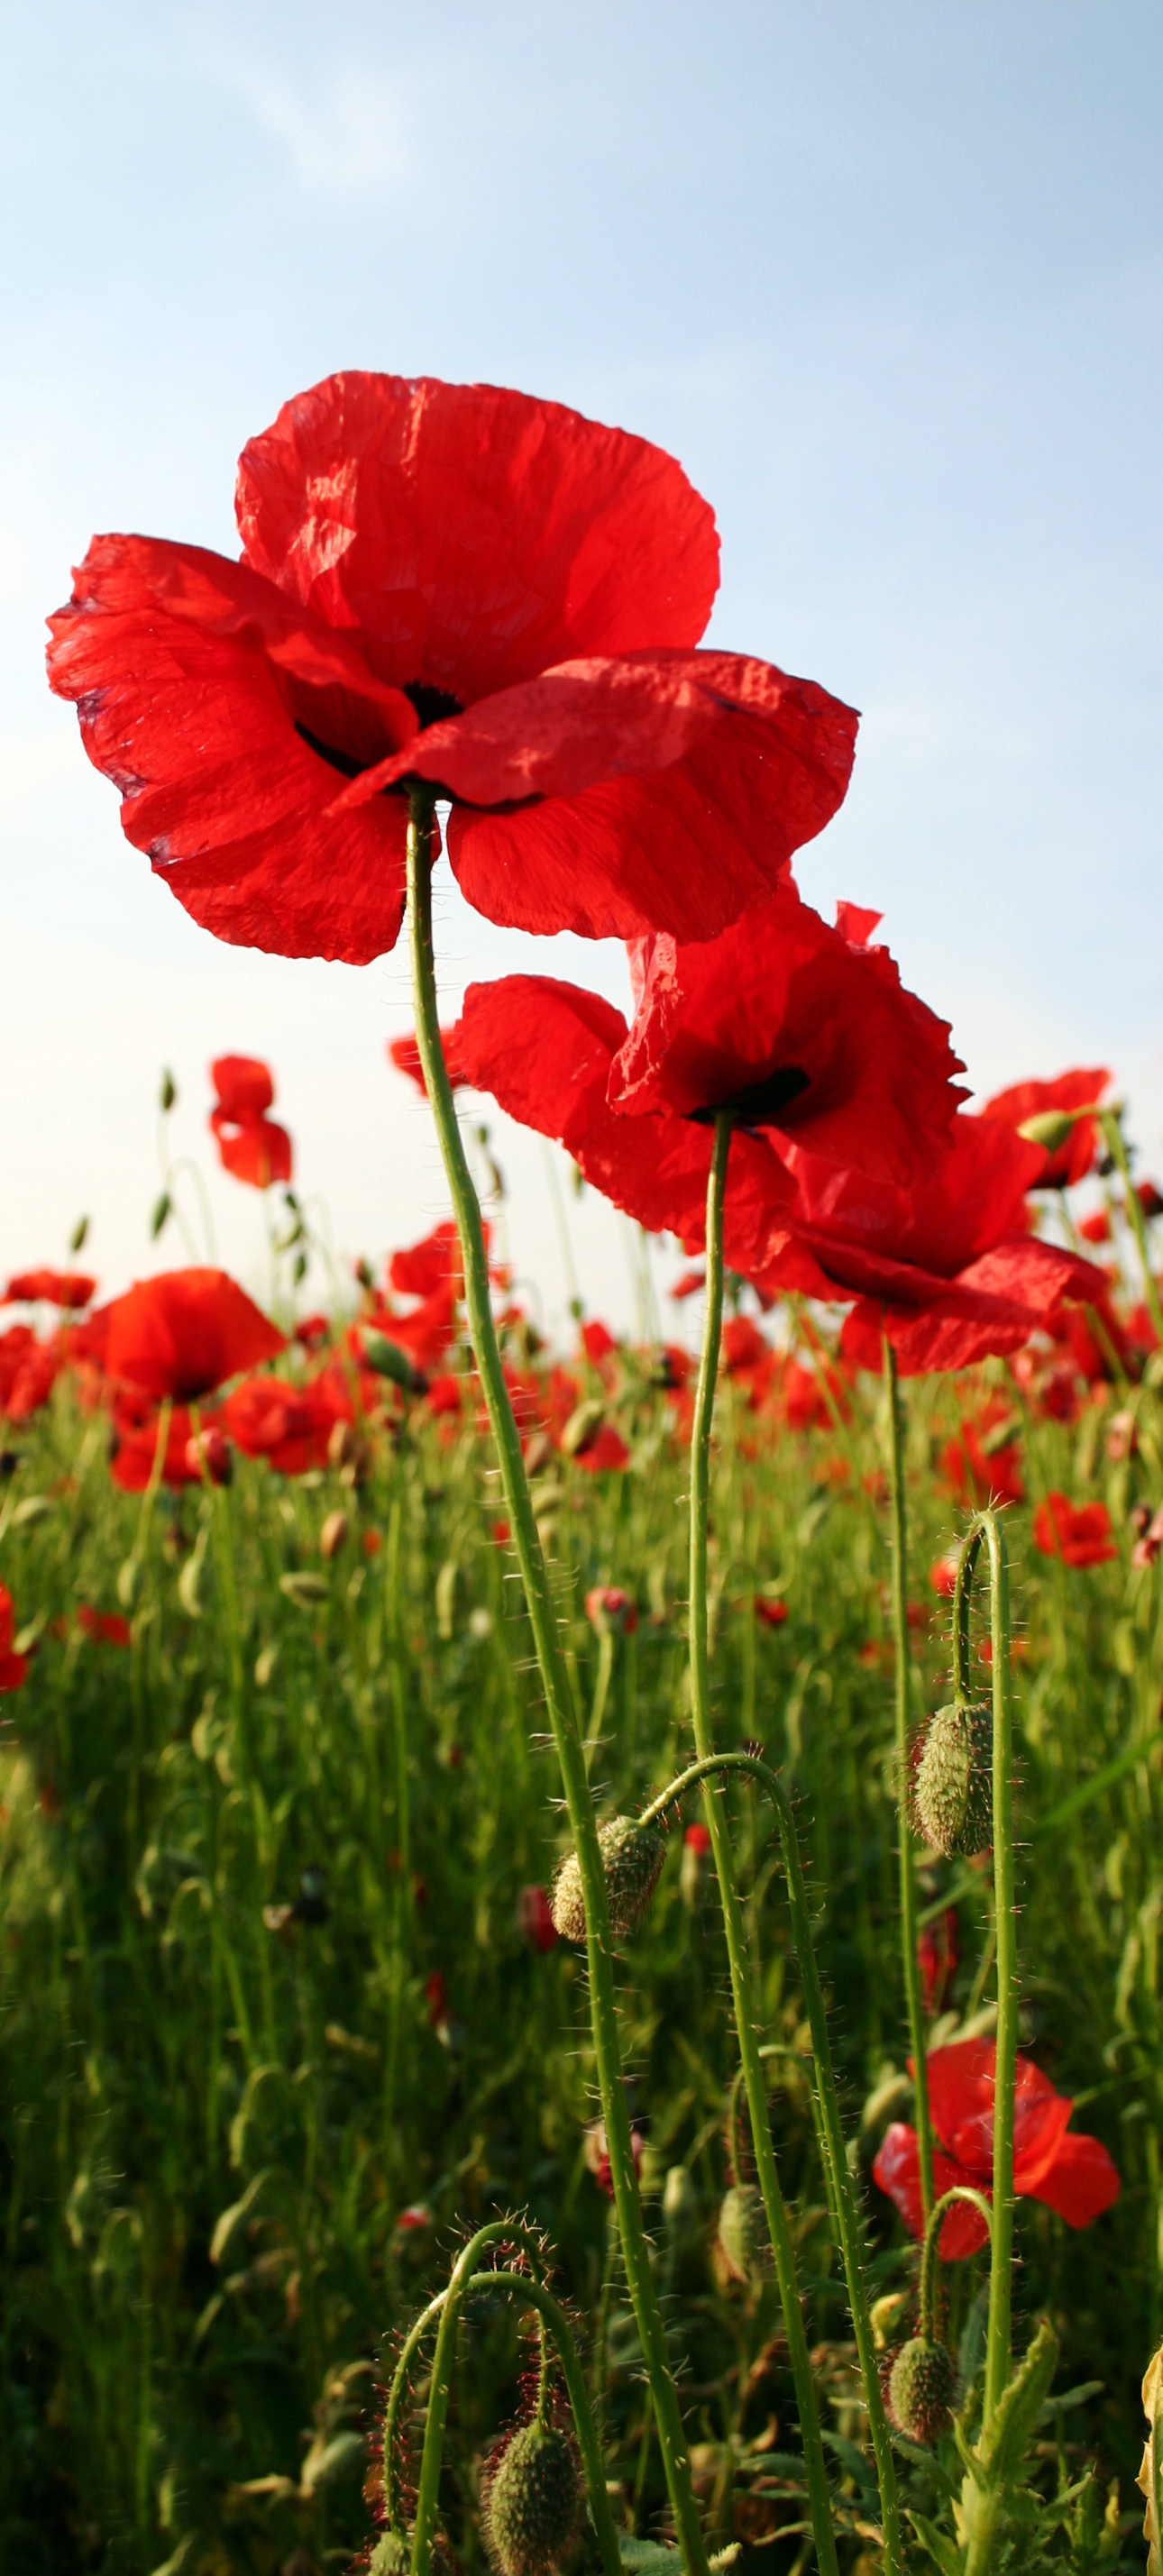
nature, plant, sky, row, field, meadow, prairie, flower, petal, spring, red, botany, lane, flora, wildflower, poppy, coquelicot, the sky, meadows, flowering plant, wild poppy, a blossoming flower, annual plant, land plant, poppy family